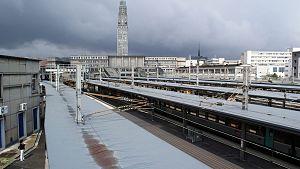
La gare vue par dessus les marquises (rénové)